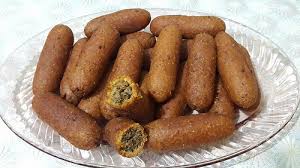
Yemek: icli_kofte